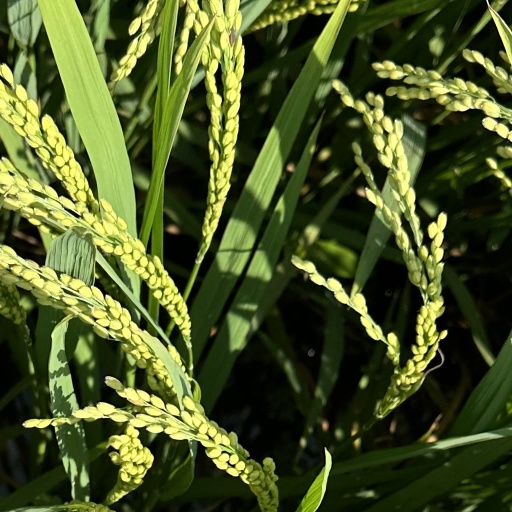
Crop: rice